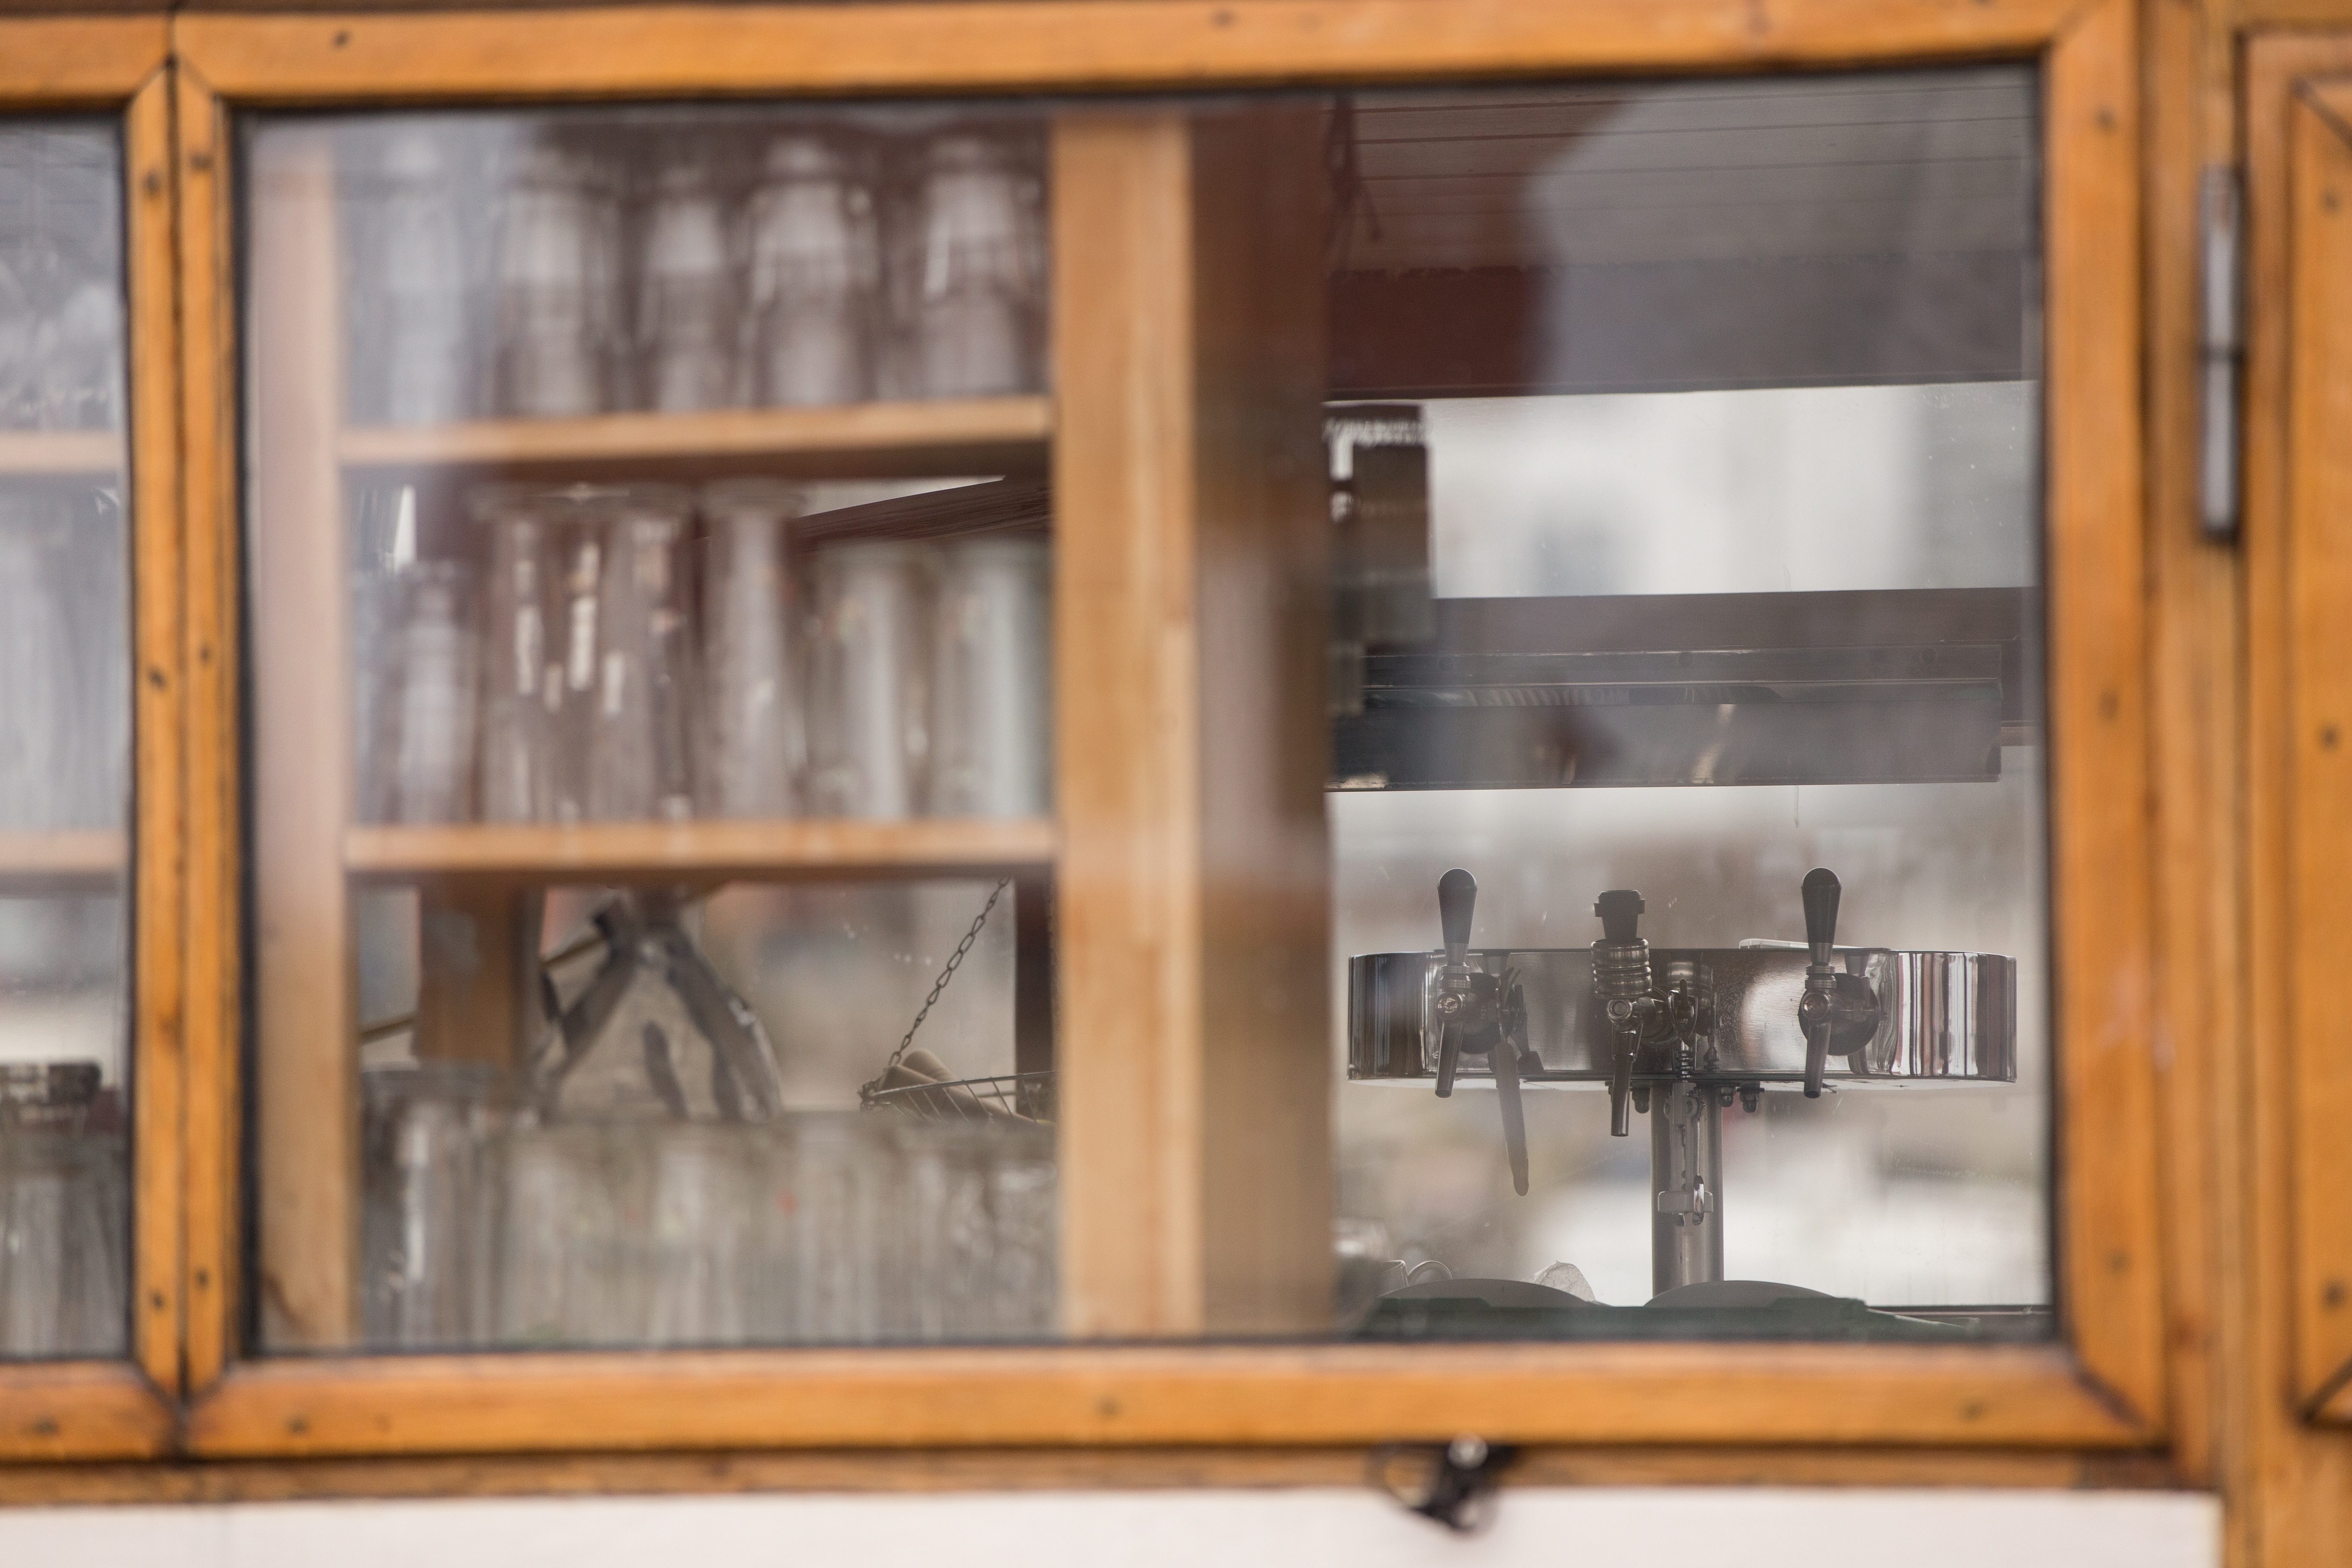
wood, window, shelf, furniture, interior design, bookcase, shelving, cupboard, sideboard, cabinetry